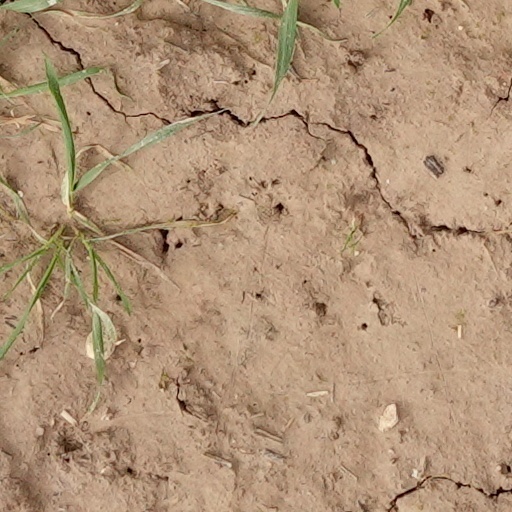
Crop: wheat